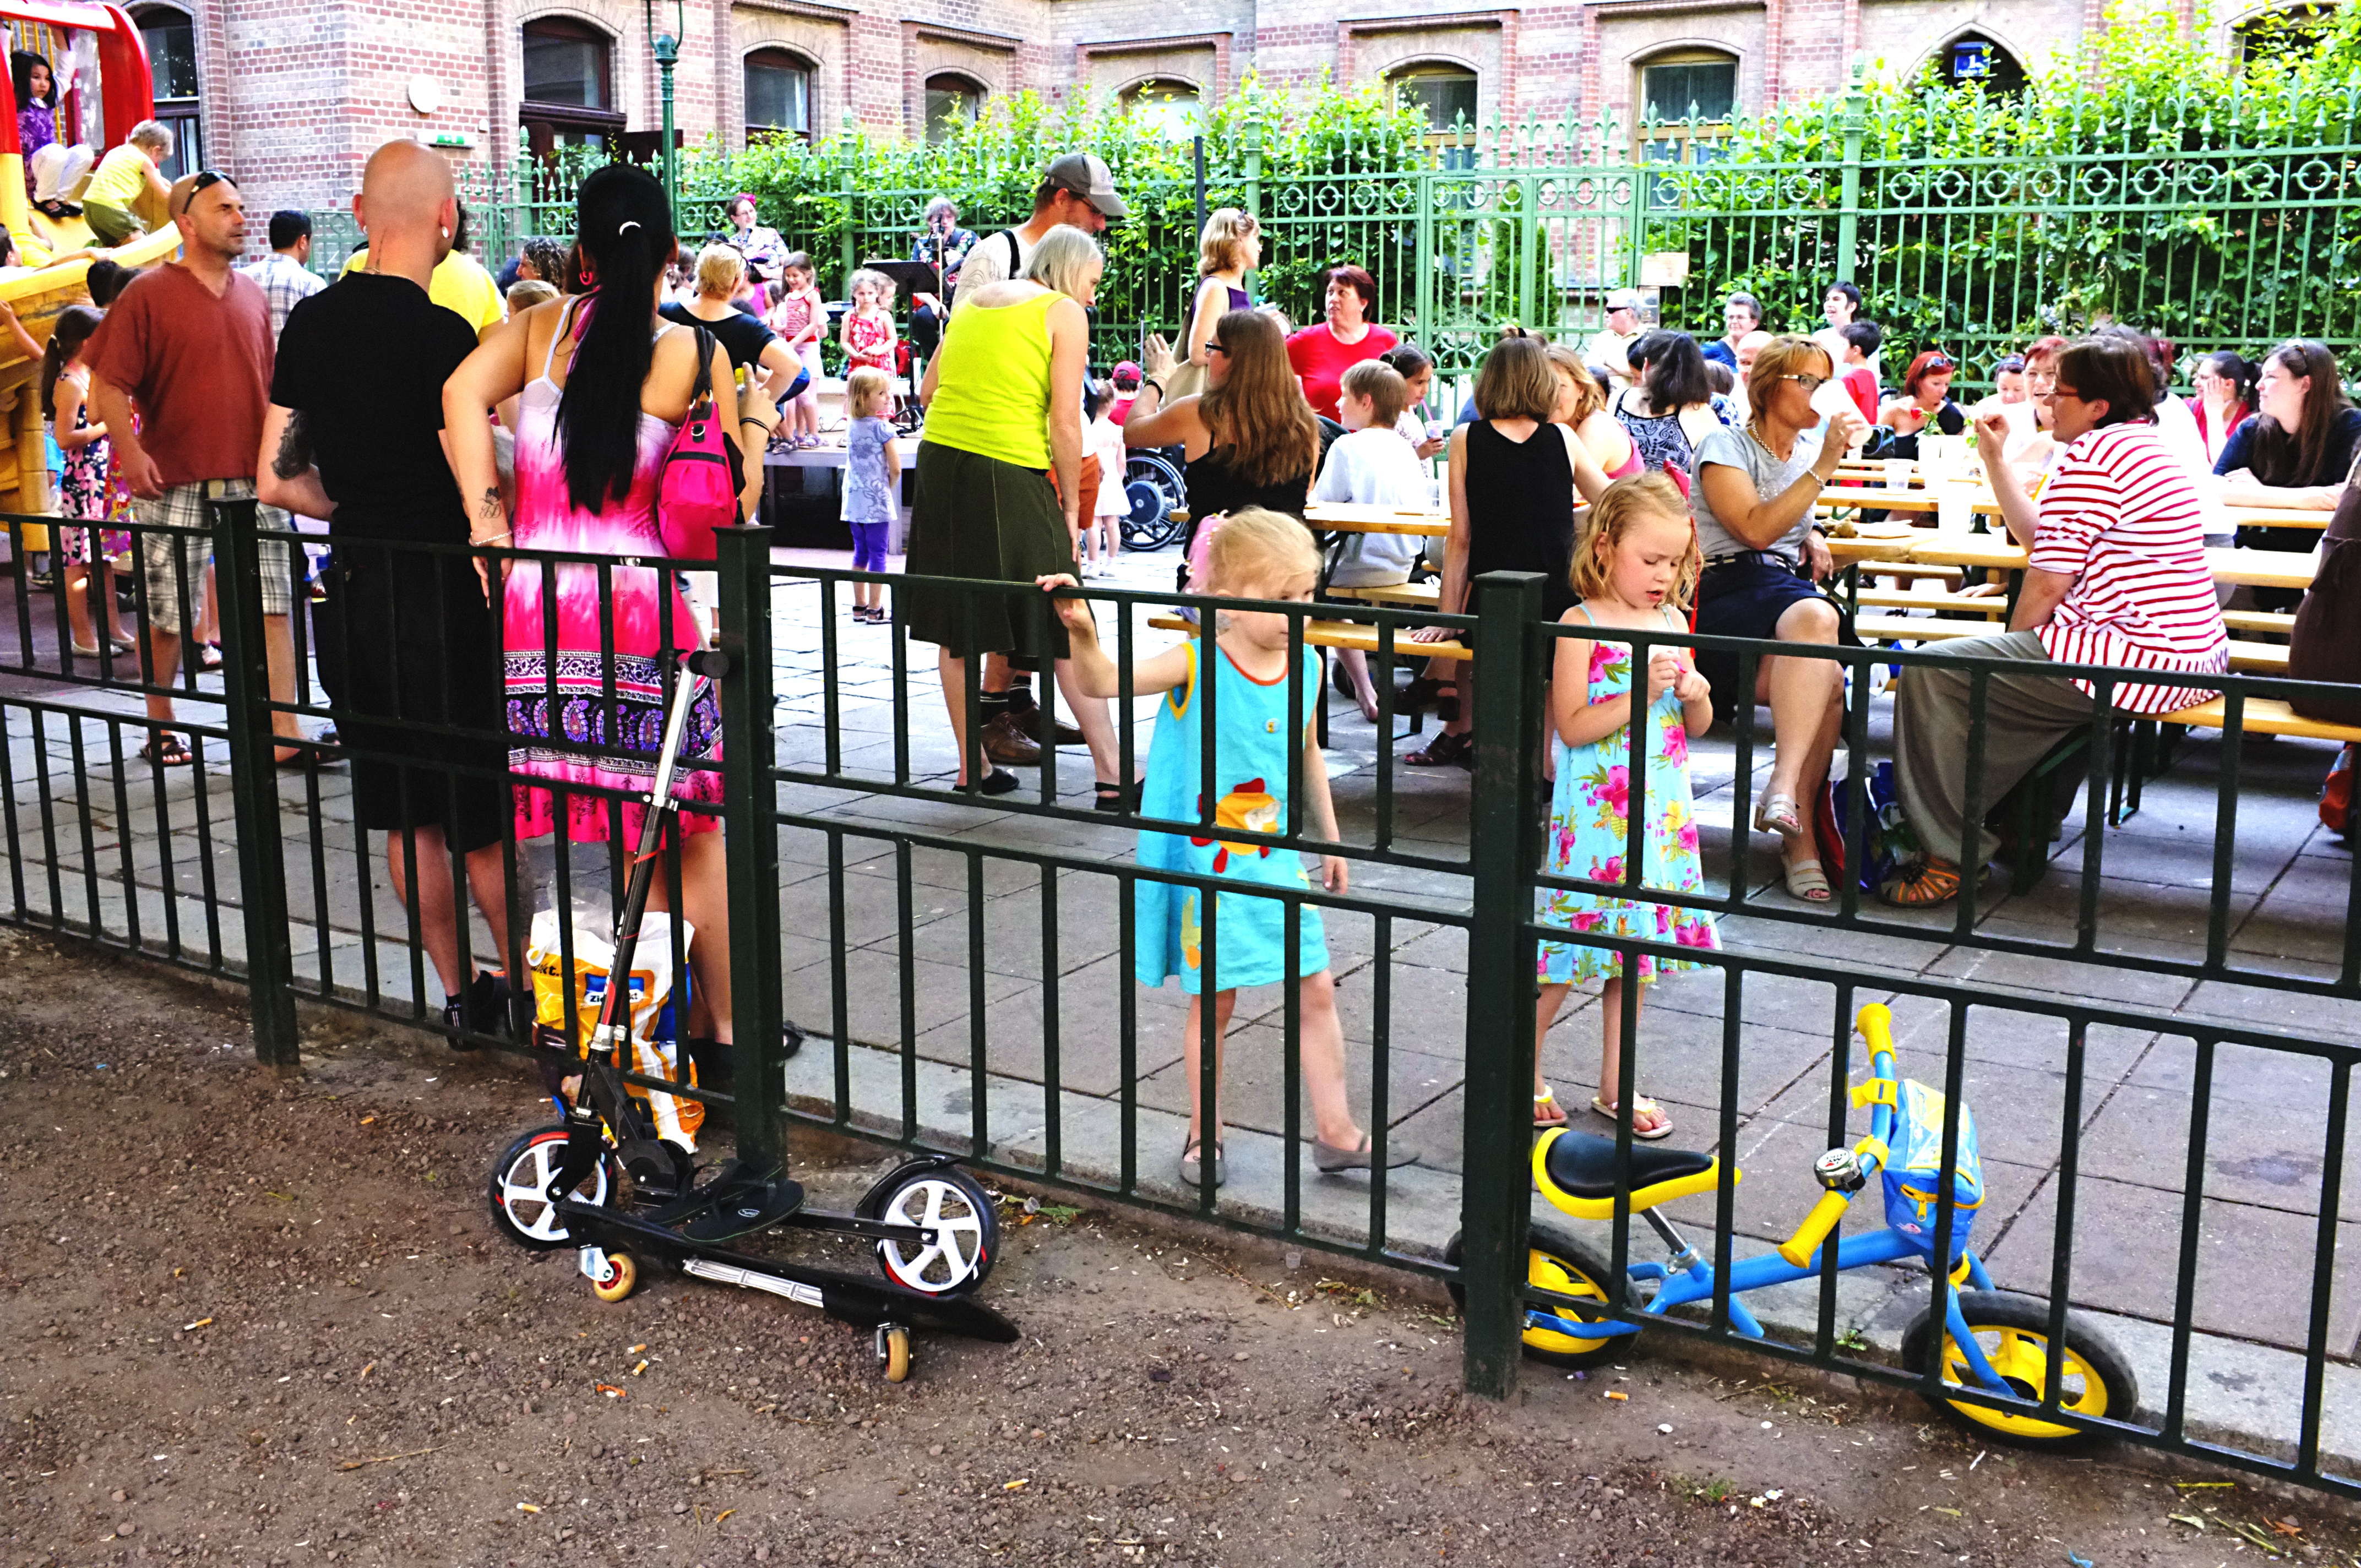
people, street, urban, crowd, fujifilm, vehicle, race, vienna, x100, fuji, endurance, wien, finepixx100, endurance sports